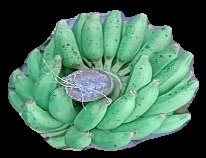
Variety: elakki-bale
Grade: grade1